Bali Mandara Eye Hospital

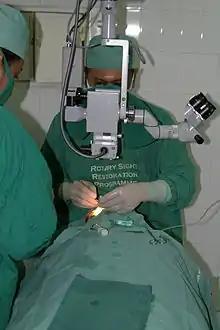
Doctors perform eye surgery on a patient at the clinic

The Bali Mandara Eye Hospital (until 2013 Australia Bali Memorial Eye Centre or ABMEC) is an ophthalmology clinic and day surgery centre in Indonesia, built in memory of the 2002 Bali bombings.